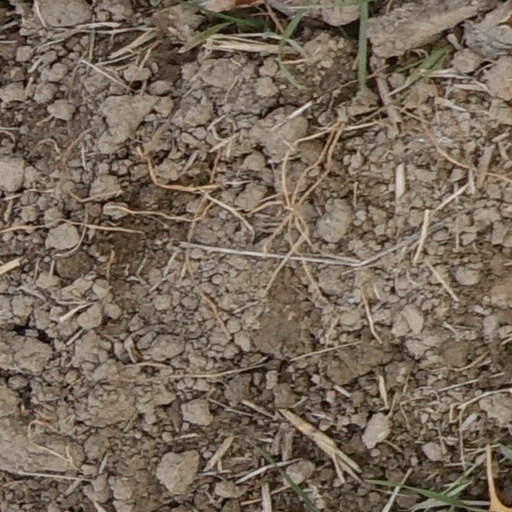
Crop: wheat